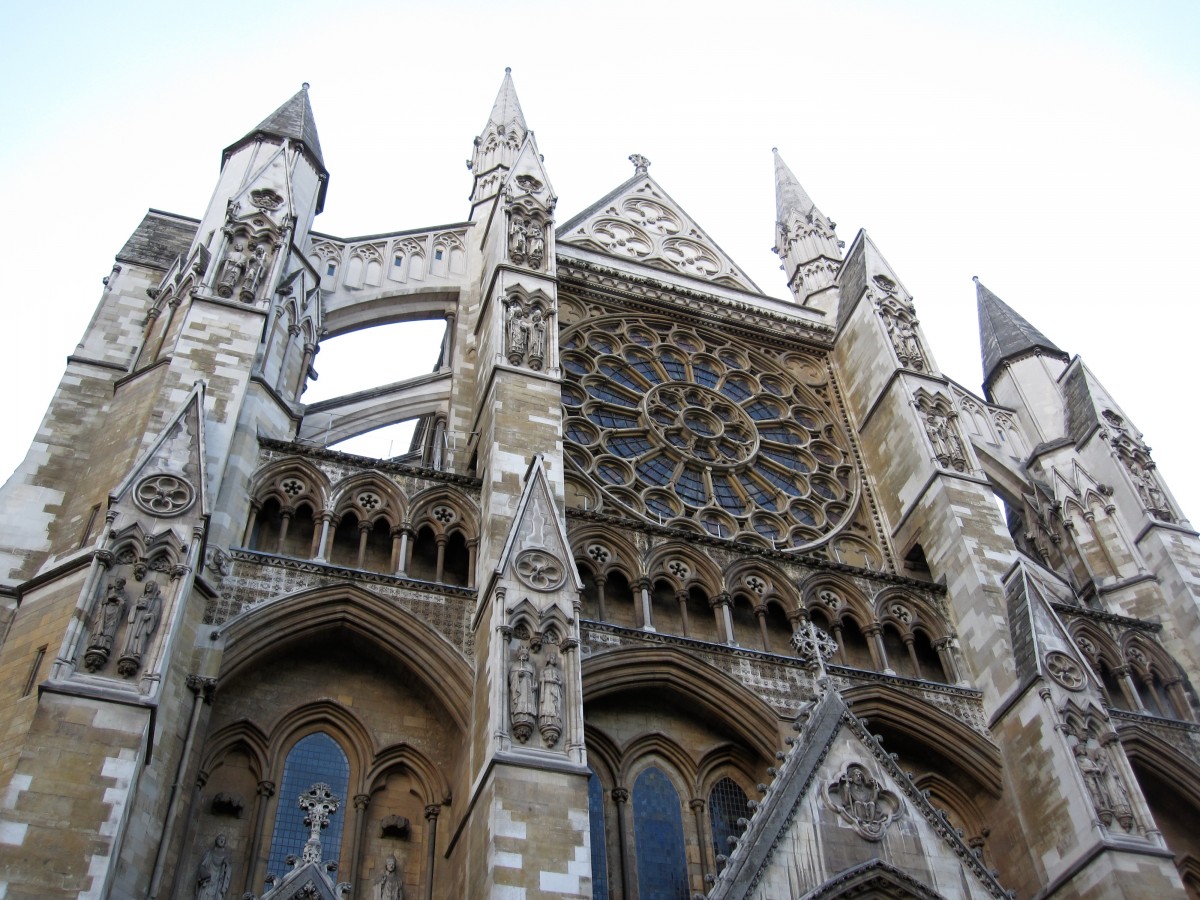
Tags: landmark, facade, church, cathedral, place of worship, spire, synagogue, basilica, dome, gothic architecture, historic site